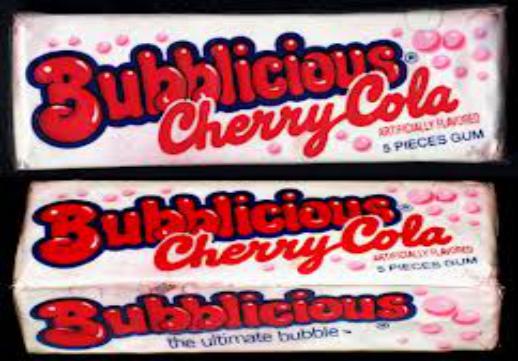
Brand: Bubblicious
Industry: Food